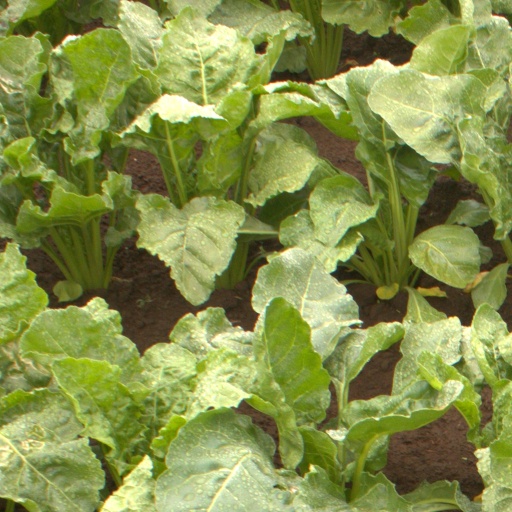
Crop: sugar beet